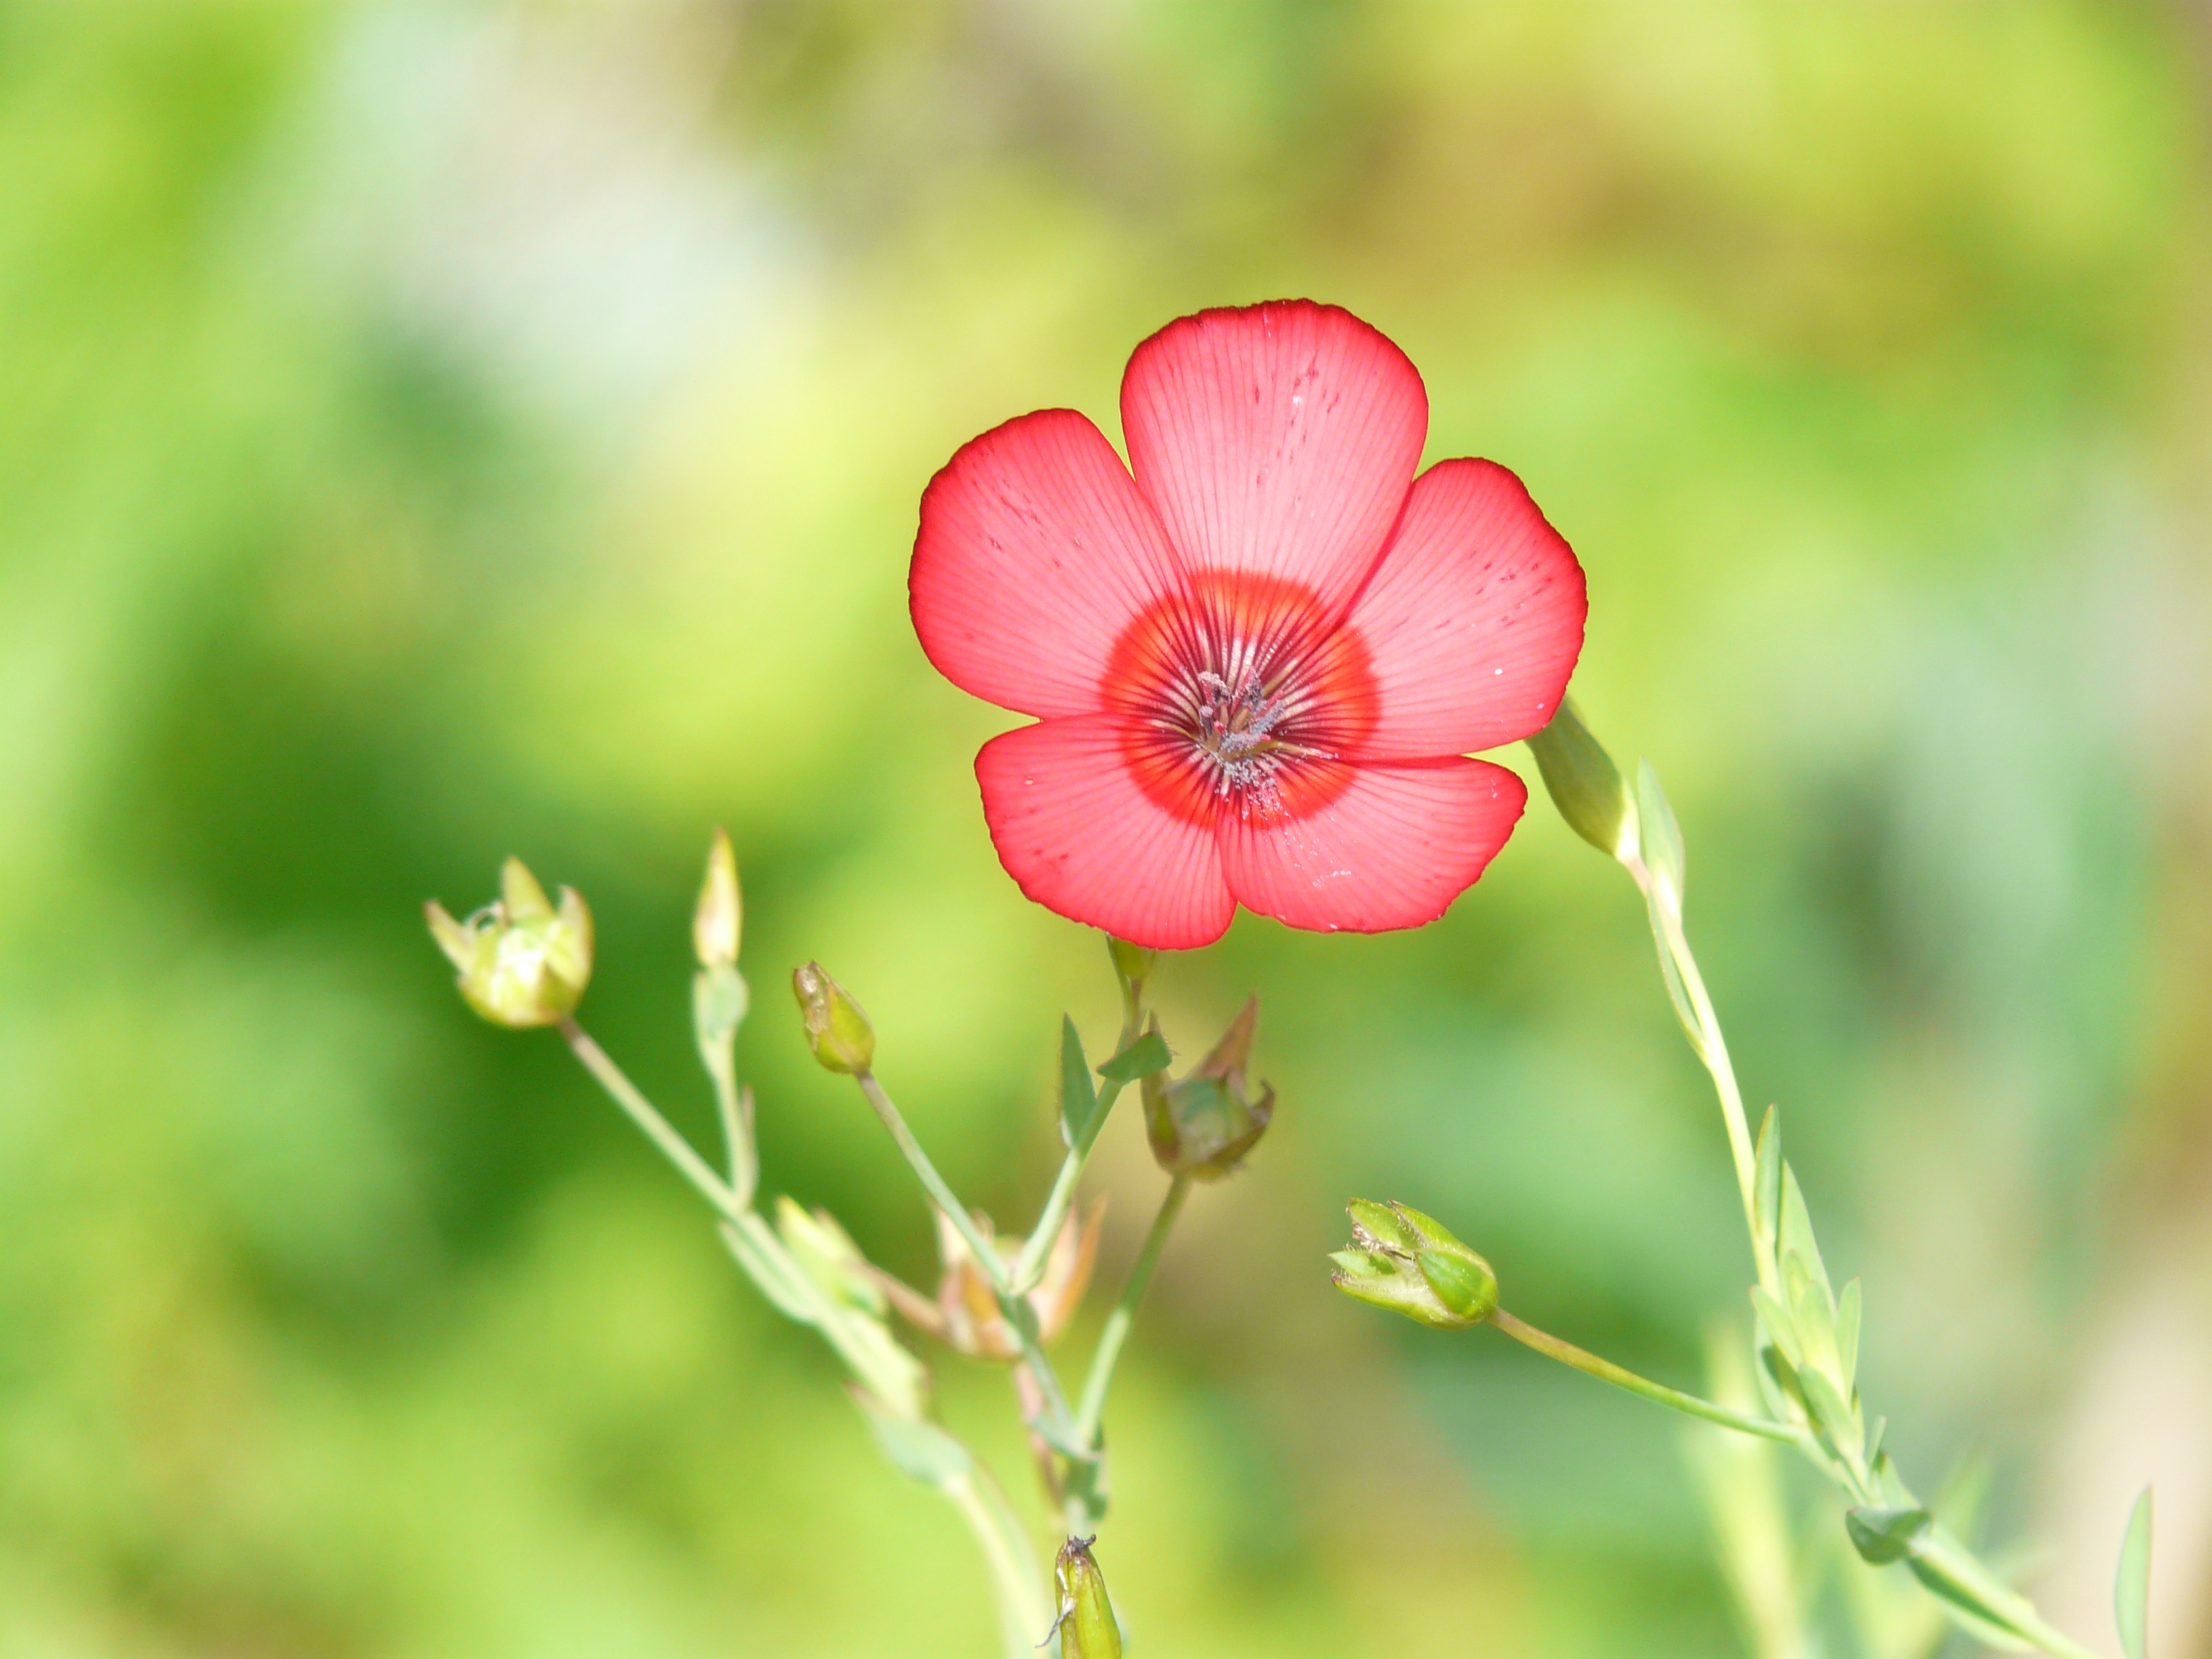
nature, blossom, plant, photography, flower, petal, bloom, red, produce, botany, pink, flora, wildflower, close up, translucent, tender, filigree, macro photography, airy, flowering plant, light pink, lein, linum, plant stem, land plant, red lein, light red, linum grandiflorum, prachtlein